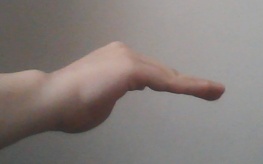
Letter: haa